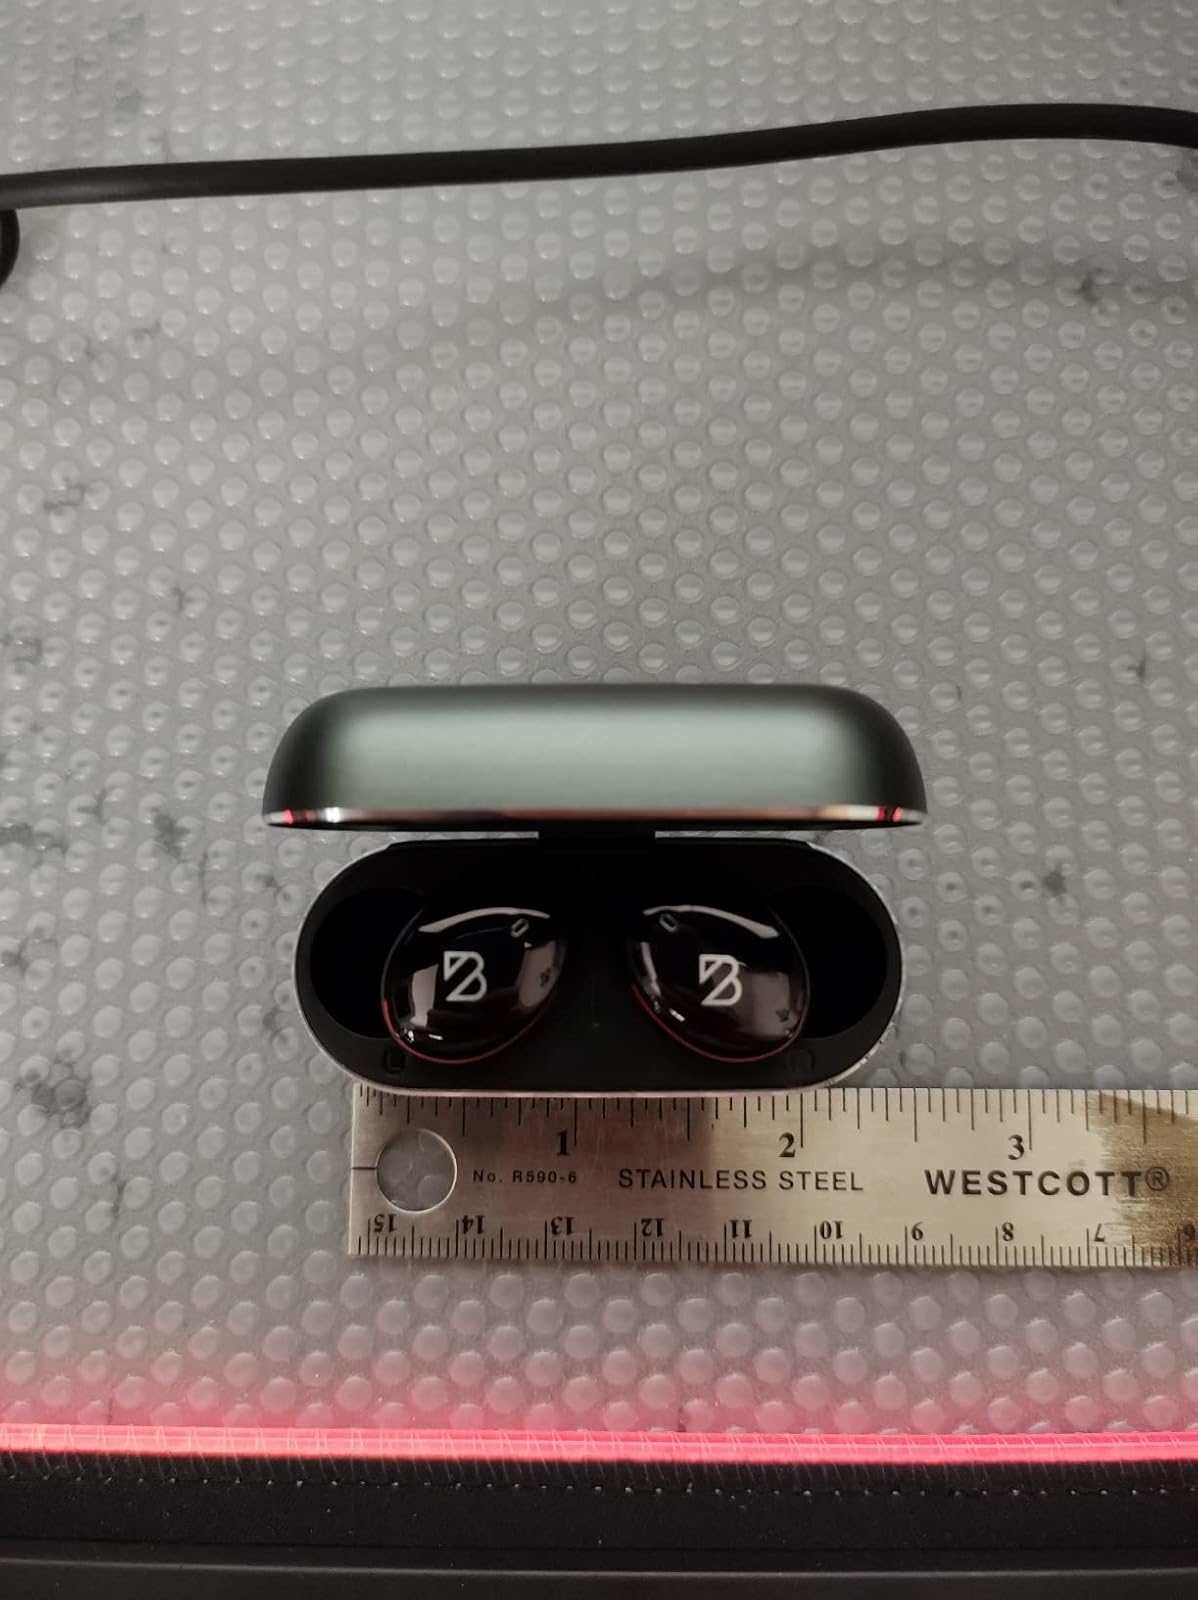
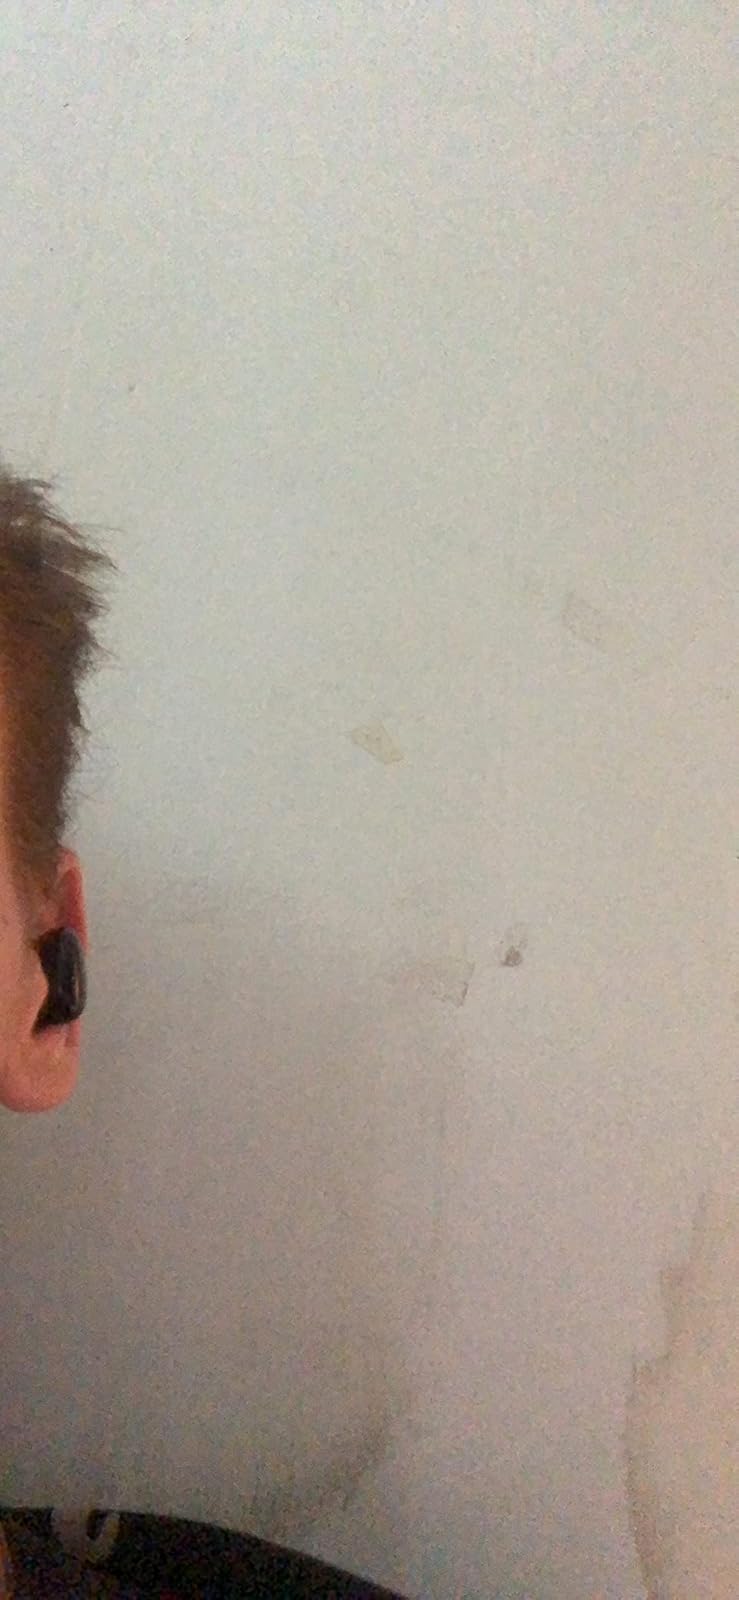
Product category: earbuds
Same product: yes